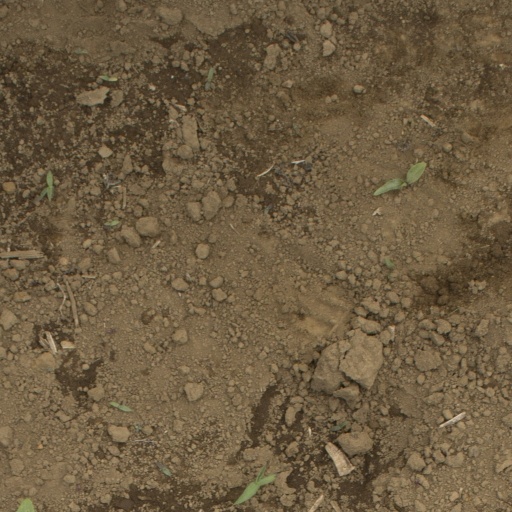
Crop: Jerusalem artichoke